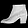
Label: Ankle boot